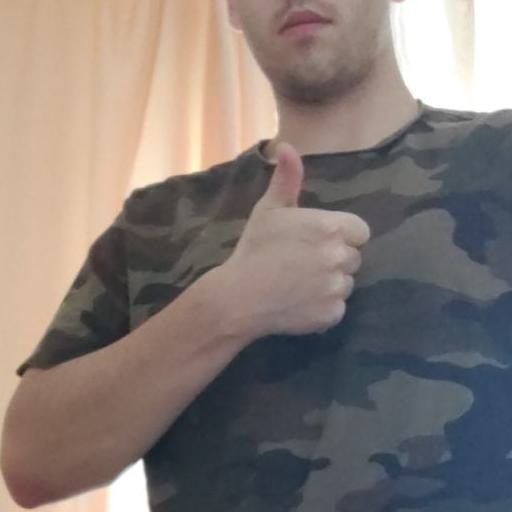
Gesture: like